1967 Detroit riot

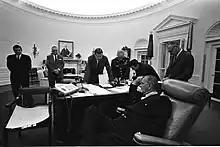
July 24, 1967. President Lyndon B. Johnson (seated, foreground) confers with (background L-R): Marvin Watson, FBI Director J. Edgar Hoover, Secretary of Defense Robert McNamara, General Harold Keith Johnson, Joe Califano, and Secretary of the Army Stanley Rogers Resor, on responding to the riots

Shortly before midnight on Monday, July 24, President Johnson authorized the use of federal troops in compliance with the Insurrection Act of 1807, which authorizes the President to call in armed forces to fight an insurrection in any state against the government. This gave Detroit the distinction of being the only domestic American city to have been occupied by federal troops three times. The United States Army's 82nd Airborne Division and 101st Airborne Division had earlier been positioned at nearby Selfridge Air Force Base in suburban Macomb County. Starting at 1:30a.m. on Tuesday, July 25, some 8,000 Michigan Army National Guardsmen were deployed to quell the disorder. Later, their number would be augmented with 4,700 paratroopers from both the 82nd and 101st Airborne Divisions, and 360 Michigan State Police officers.